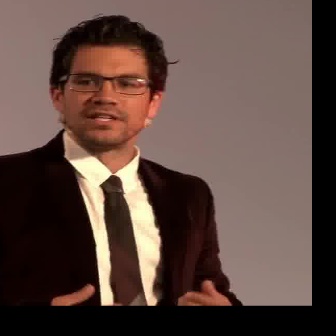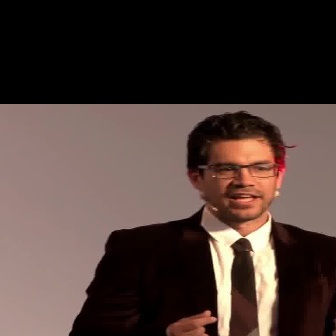
  Please identify the target specified by the bounding box [47,12,179,144] in the first image and locate it in the second image. Return the coordinates in [x_min,y_min,x_max,y_max] format.
Answer: [185,110,295,220]